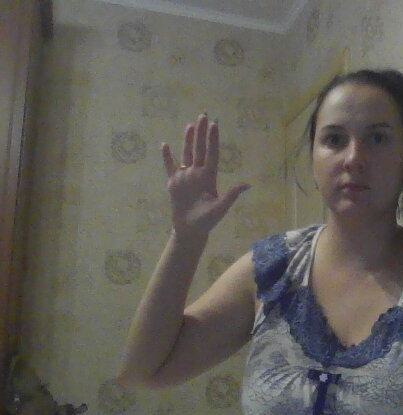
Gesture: palm